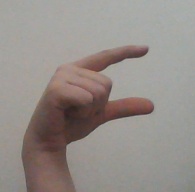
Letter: dal